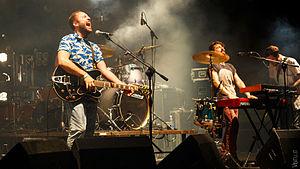
Local Natives est un groupe de rock indépendant américain, originaire de Los Angeles, en Californie. Leur son a été défini comme des guitares d'influence afro-pop avec des percussions hyperactives et des harmonies à trois voix accrocheuses.